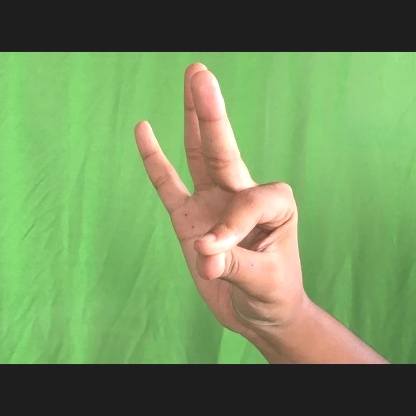
Mudra: Hamsasyam